Hugh Riddle (railroad executive)

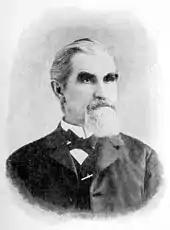
Hugh Riddle, railroad executive

Early in his career he worked for the Erie Railroad, the Buffalo and State Line Railroad, and the Canandaigua and Niagara Falls Railroad. He served as General Superintendent of the Erie Railroad from January 1, 1864 to May 1, 1869 as successor of Charles Minot.